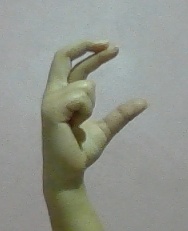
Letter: thal